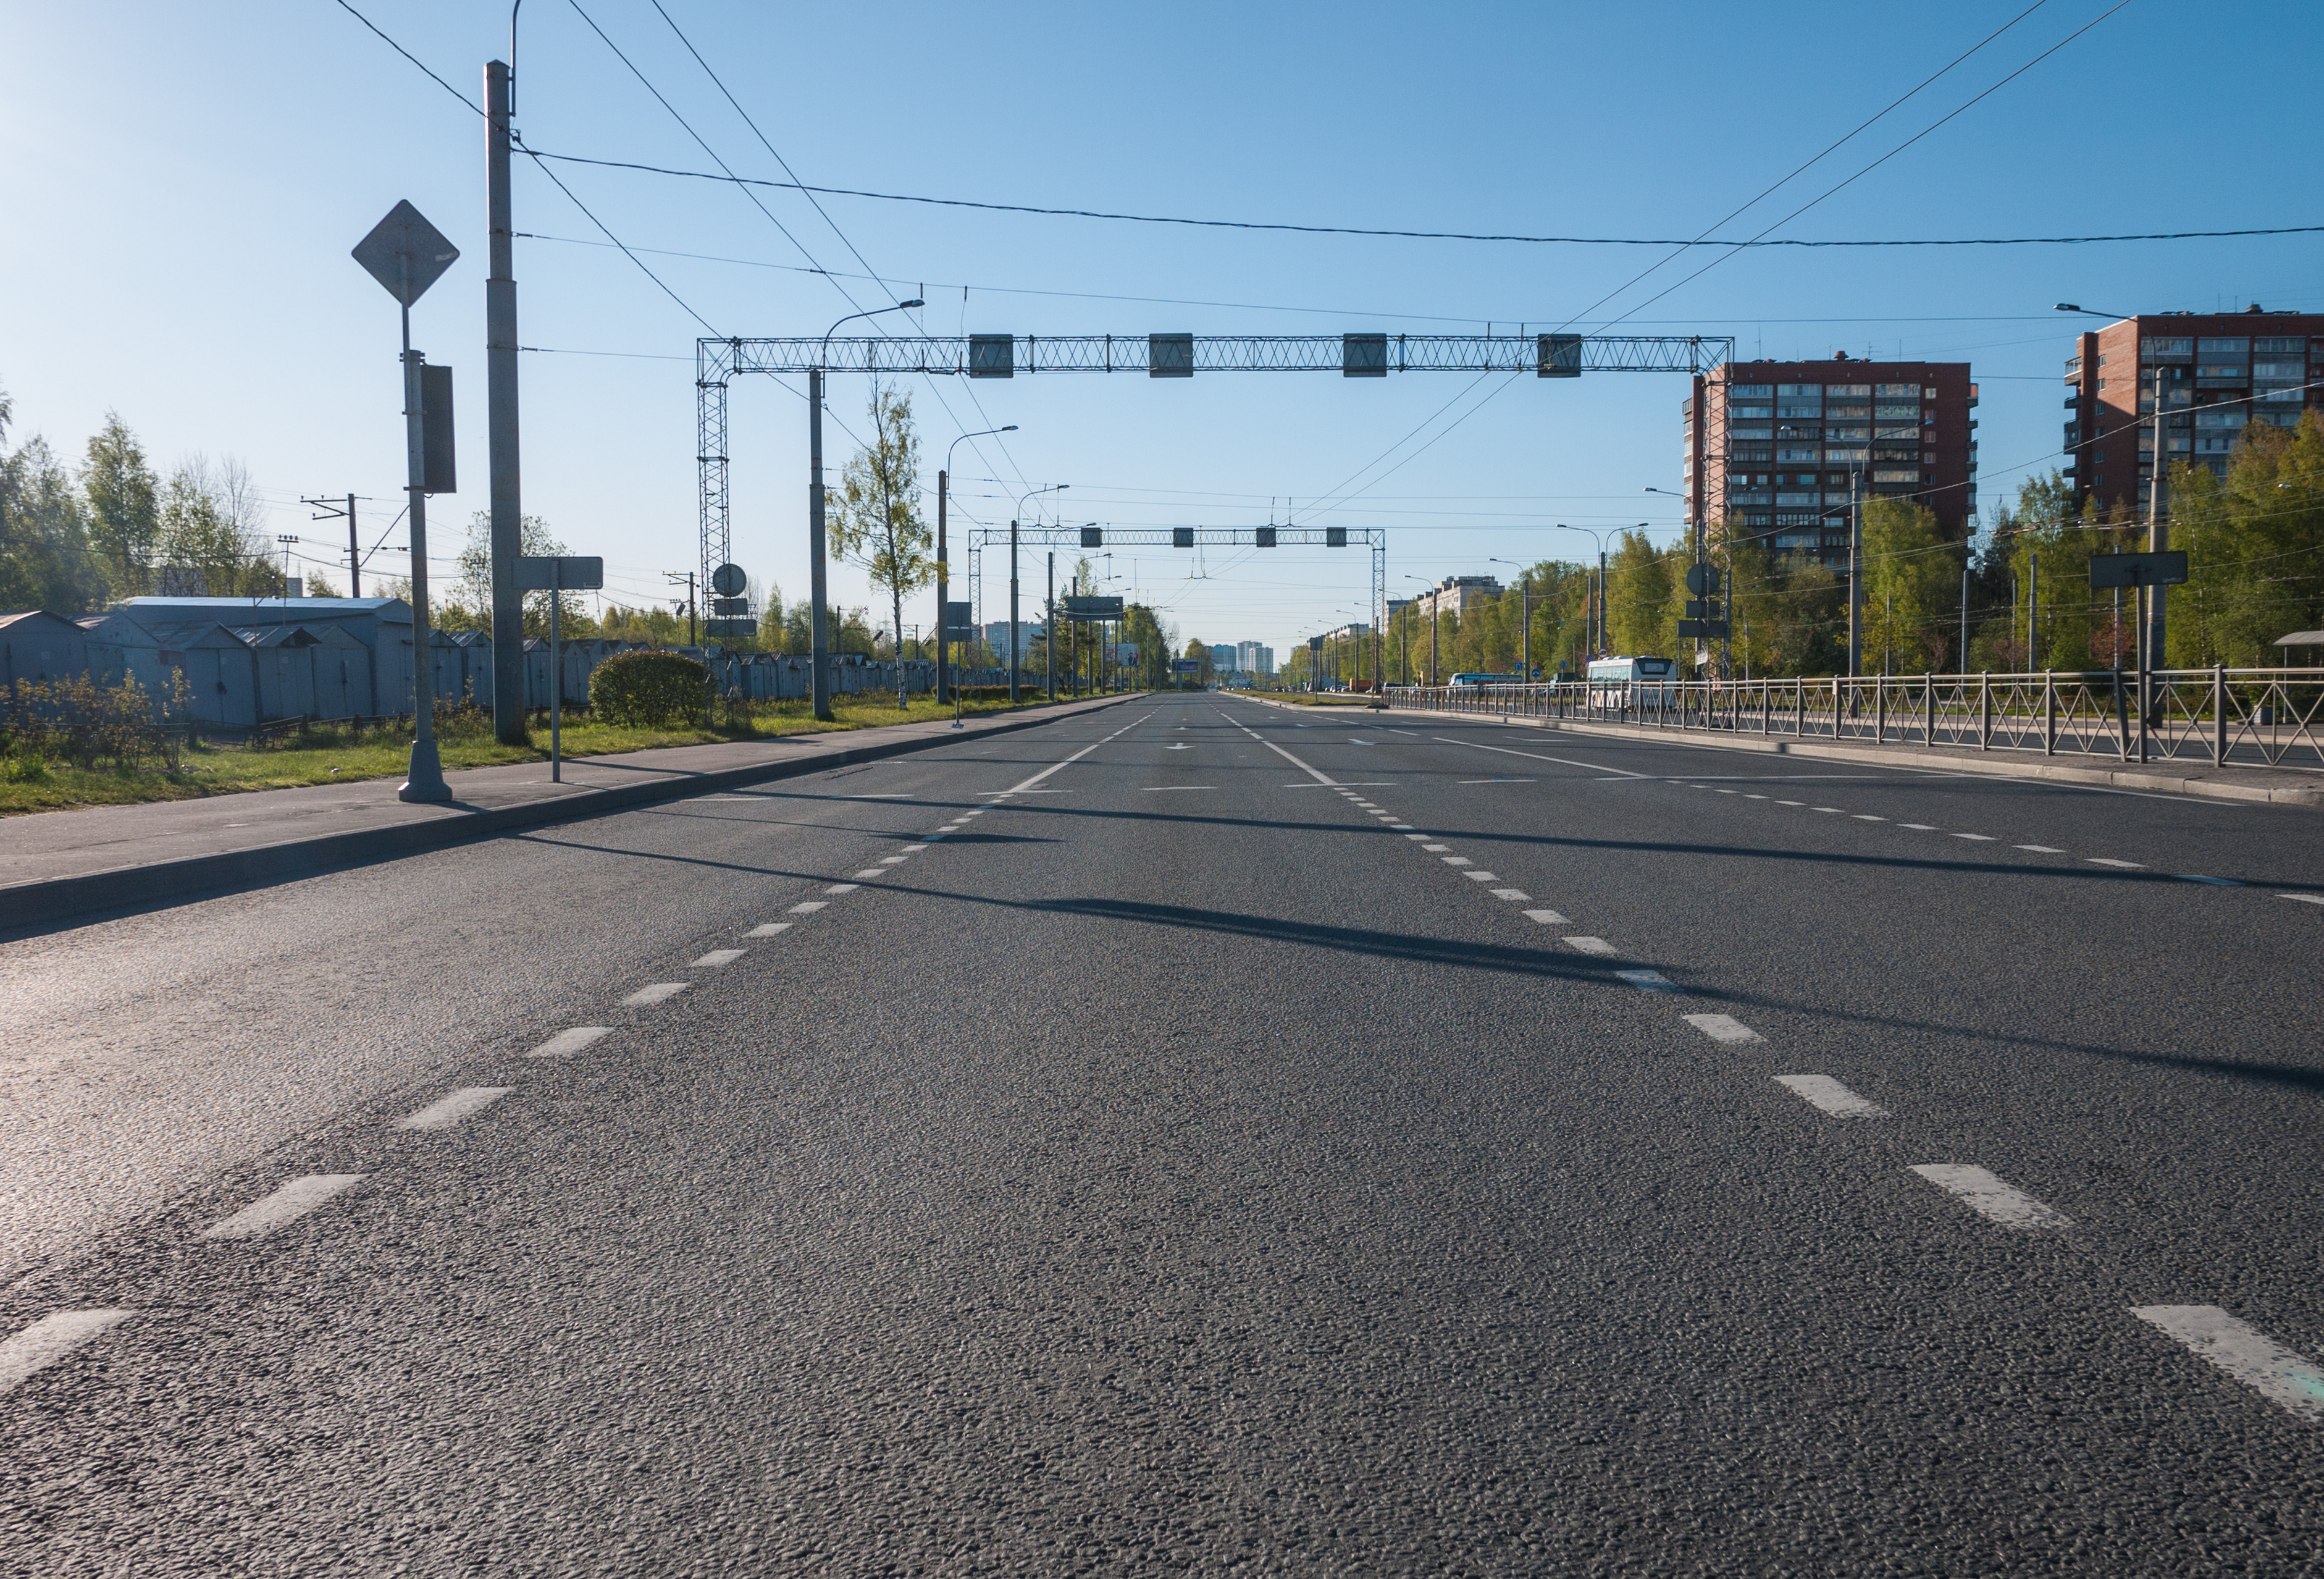
street, road, asphalt, highway, lane, thoroughfare, road surface, infrastructure, line, transport, sky, freeway, nonbuilding structure, residential area, tree, architecture, city, public utility, suburb, shoulder, overhead power line